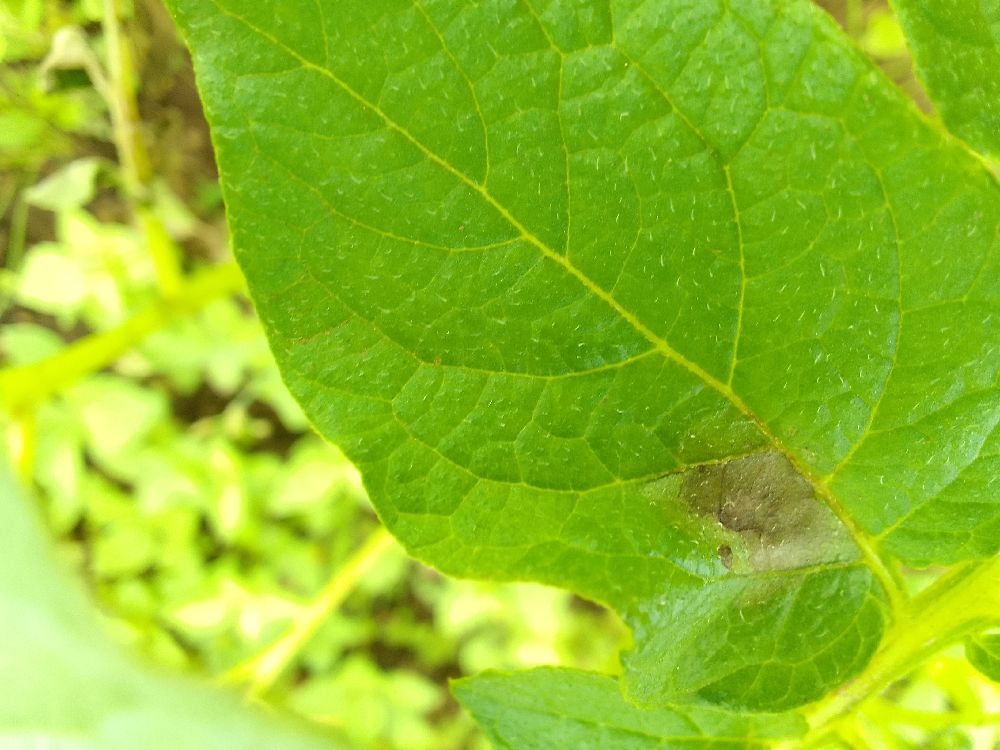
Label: Late blight